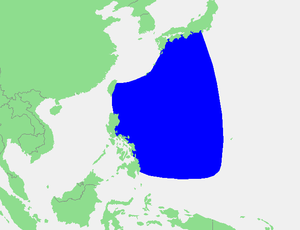
Ce tableau liste toutes les mers du monde que l'Organisation hydrographique internationale reconnaît comme telles dans sa publication S-23 Limites des océans et des mers. Dans cette publication tous les mers et océans ont un numéro d'identification, et on y trouve une description littéraire précise de leurs limites. Ces numéros d'identification sont ceux qui ordonnent cette table.